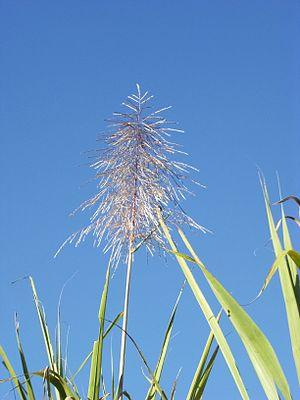
La canne à sucre est une plante cultivée appartenant au genre Saccharum, cultivée principalement pour la production du sucre extrait des tiges. Historiquement quatre espèces de cannes ont été domestiquées, principalement Saccharum officinarum, mais les cultivars modernes forment un ensemble d'hybrides complexes issus principalement de croisements entre Saccharum officinarum et Saccharum spontaneum, avec des contributions de Saccharum robustum, Saccharum sinense, Saccharum barberi, et de plusieurs genres apparentés tels que Miscanthus, Narenga et Erianthus.